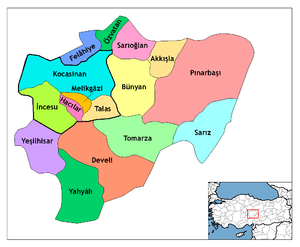
Kayseri est une ville de Turquie, préfecture de la province du même nom, située dans la région de Cappadoce au pied du mont Erciyes. La ville se situe à 320 km de la capitale Ankara et 770 km d'Istanbul. Elle était anciennement connue sous le nom de Césarée de Cappadoce ou Mazaca. La population de l'agglomération urbaine s'élève à 964 188 habitants en 2009.
Ariarathia ou Ariaratheia est une ville épiscopale d'Asie Mineure fondée par le roi Ariarathe IV entre 220 et 163 avant notre ère. Durant l’Antiquité, cette ville se situait en Cappadoce. Lorsque la Cappadoce fut divisée, en 386 pCn, la ville s’est alors trouvée en Armenia Secunda. Aujourd’hui Ariarathia correspond à la ville de Pinarbasi, située en Turquie dans la province de Kayseri.
Felahiye est une ville et un district de la province de Kayseri dans la région de l'Anatolie centrale en Turquie.
İncesu est une ville et un district de la province de Kayseri dans la région de l'Anatolie centrale en Turquie.
Talas est une ville et un district de la province de Kayseri dans la région de l'Anatolie centrale en Turquie.